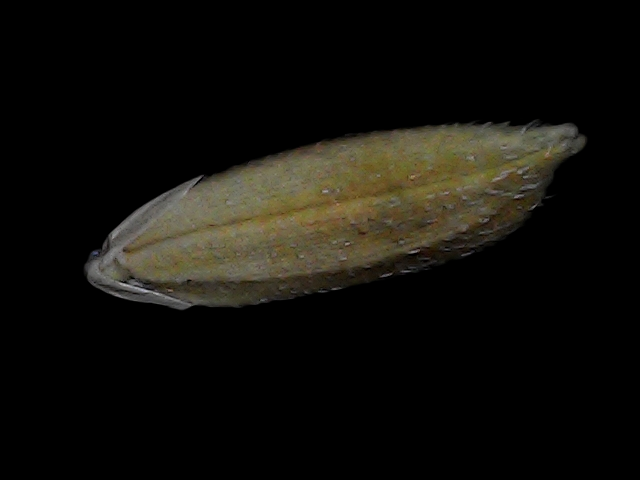
Rice variety: Bd93